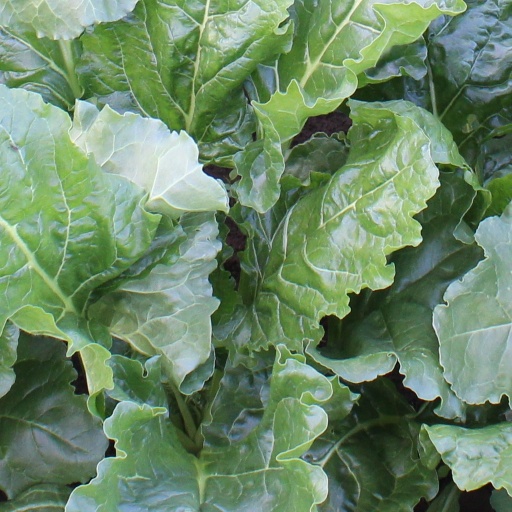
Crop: sugar beet